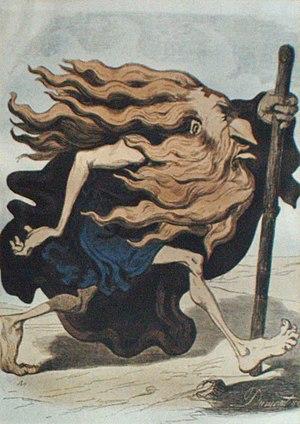
Paul Gustave Louis Christophe Doré dit Gustave Doré, né le 6 janvier 1832 à Strasbourg et mort le 23 janvier 1883 à Paris dans son hôtel de la rue Saint-Dominique, est un peintre, sculpteur, illustrateur et caricaturiste français.
Le Juif errant est un personnage légendaire dont les origines remontent à l'Europe médiévale et qui ne peut pas perdre la vie, car il a perdu la mort : il erre donc dans le monde entier et apparaît de temps en temps.